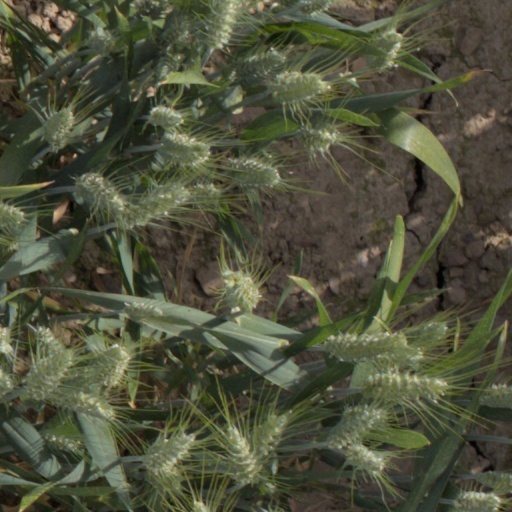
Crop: wheat